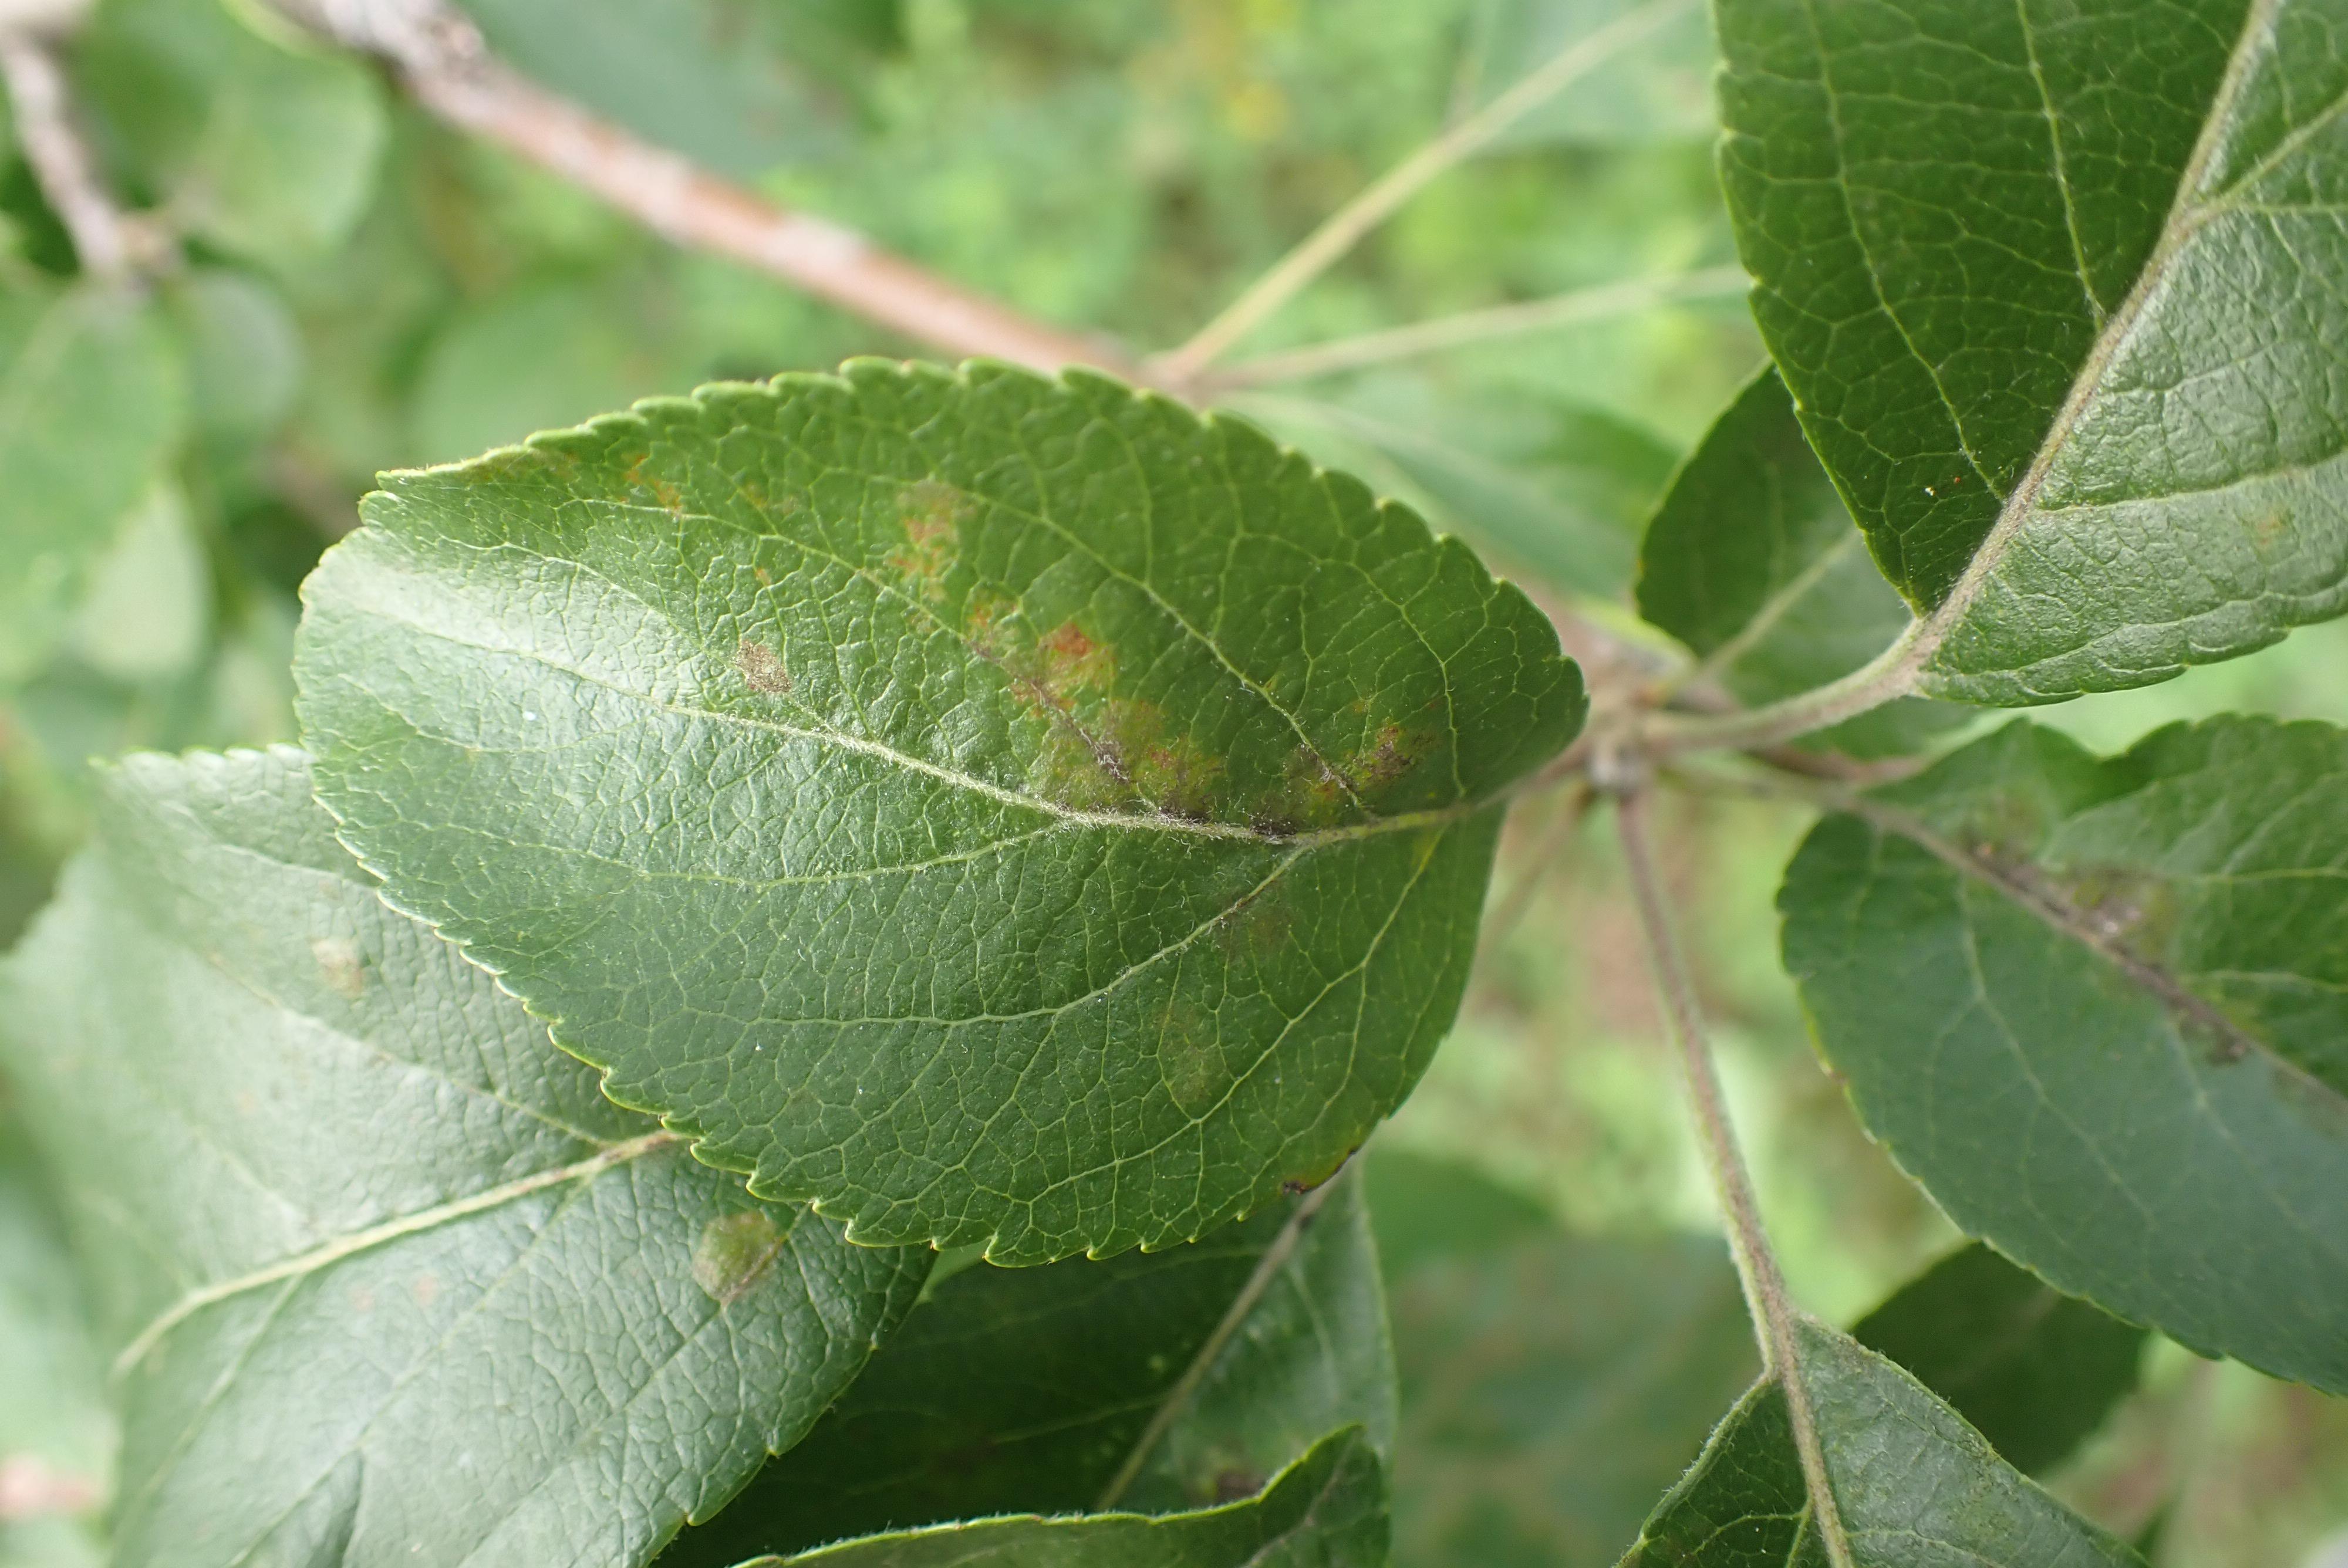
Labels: scab